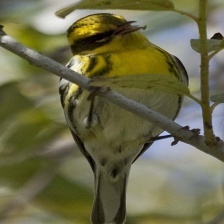
Species: TOWNSENDS WARBLER
Scientific name: SETOPHAGA TOWNSENDI